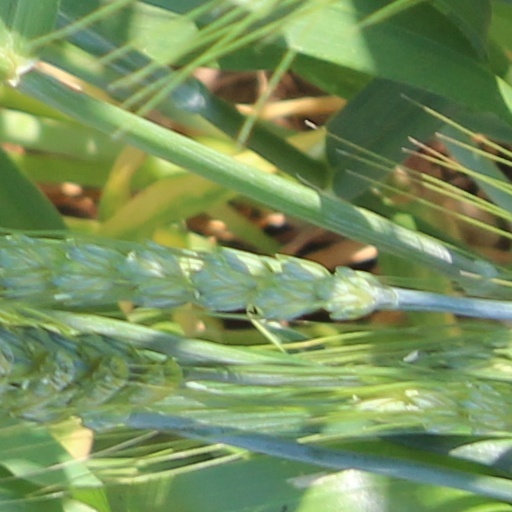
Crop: wheat